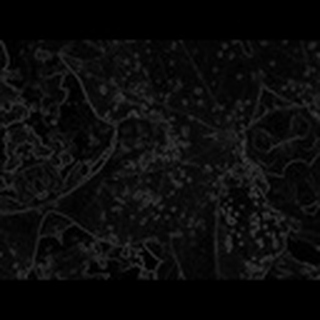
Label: cotton_target_spot